Stephen Tomašević of Bosnia

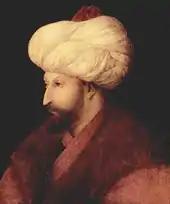
Portrait of Mehmed by Gentile Bellini, whose father painted the only known portrait of Stephen

By the spring of 1462, it was known that Mehmed had decided to conquer Bosnia. Stephen and Kosača desperately sought help from Christian rulers. The King maintained contact with the Pope, who had his legates stay permanently at the Bosnian royal court and who strived to concentrate as many soldiers and as much weapons as possible in the threatened kingdom. The authorities of the neighbouring Republic of Ragusa were enlisted to secure the support of the Albanian ruler Skanderbeg, who was subsequently allowed by the Venetians to pass with his army through Venetian Albania on their way to Bosnia. Venice itself promised no assistance, suggesting instead that Stephen and Kosača should trust in their own forces. Others, such as King Ferdinand I of Naples, cited domestic issues and offered nothing more than moral support.